Piya Sorcar

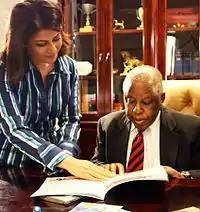
Sorcar with President of Botswana, Festus Mogae launching TeachAids in Botswana in 2010

In 2018, she led the creation of a second TeachAids initiative for concussion education called CrashCourse, using a new pedagogical approach based on virtual reality, and supported by Steve Young, Dick Gould, Jim Plunkett, Katie Ledecky, and other prominent sports figures. The initiative partnered with 23 United States Olympic & Paralympic Committee Sports Governing Bodies. Demonstrating high efficacy levels through research conducted at Harvard University and Stanford, CrashCourse was used globally, particularly in Canada, Great Britain, and the United States.